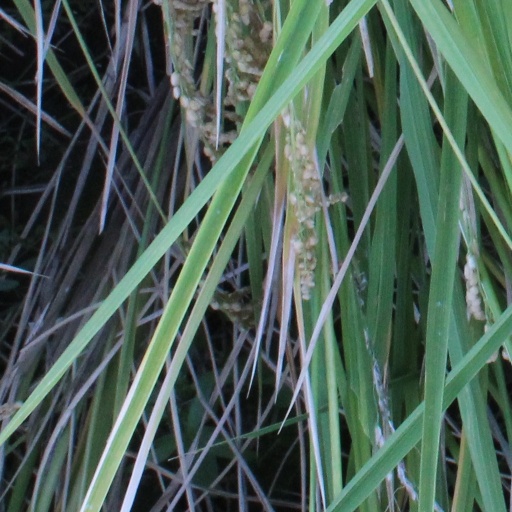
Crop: rice